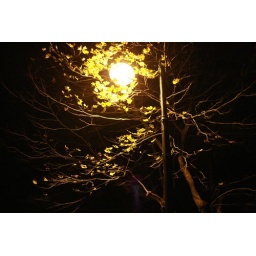
A tree and streetlight outside of the Liberties college in dublin's city centre.